Geronticus

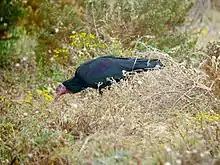
Wild northern bald ibis ("G. eremita") foraging in Morocco

Like most ibises, they are gregarious long-legged wading birds with long down-curved bills; they form one subfamily of the Threskiornithidae, the other subfamily being the spoonbills. The two "Geronticus" species differ from other ibises in that they have unfeathered faces and heads, breed on cliffs rather than in trees, and prefer arid habitats to the wetlands used by their relatives. Their food contains fewer aquatic animals and more terrestrial ones; they are known to gather together and feed on locust swarms, killing many of these notorious pests. This has also contributed to their decline however, as they were much affected by indiscriminate pesticide spraying in the mid-to-late 20th century, leading to their disappearance from many regions.